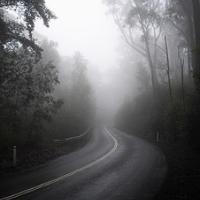
Weather: cloudy or overcast